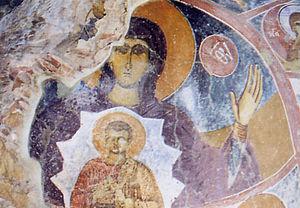
Begnichté est un village du sud de la Macédoine du Nord, situé dans la municipalité de Kavadartsi. Le village comptait 369 habitants en 2002.